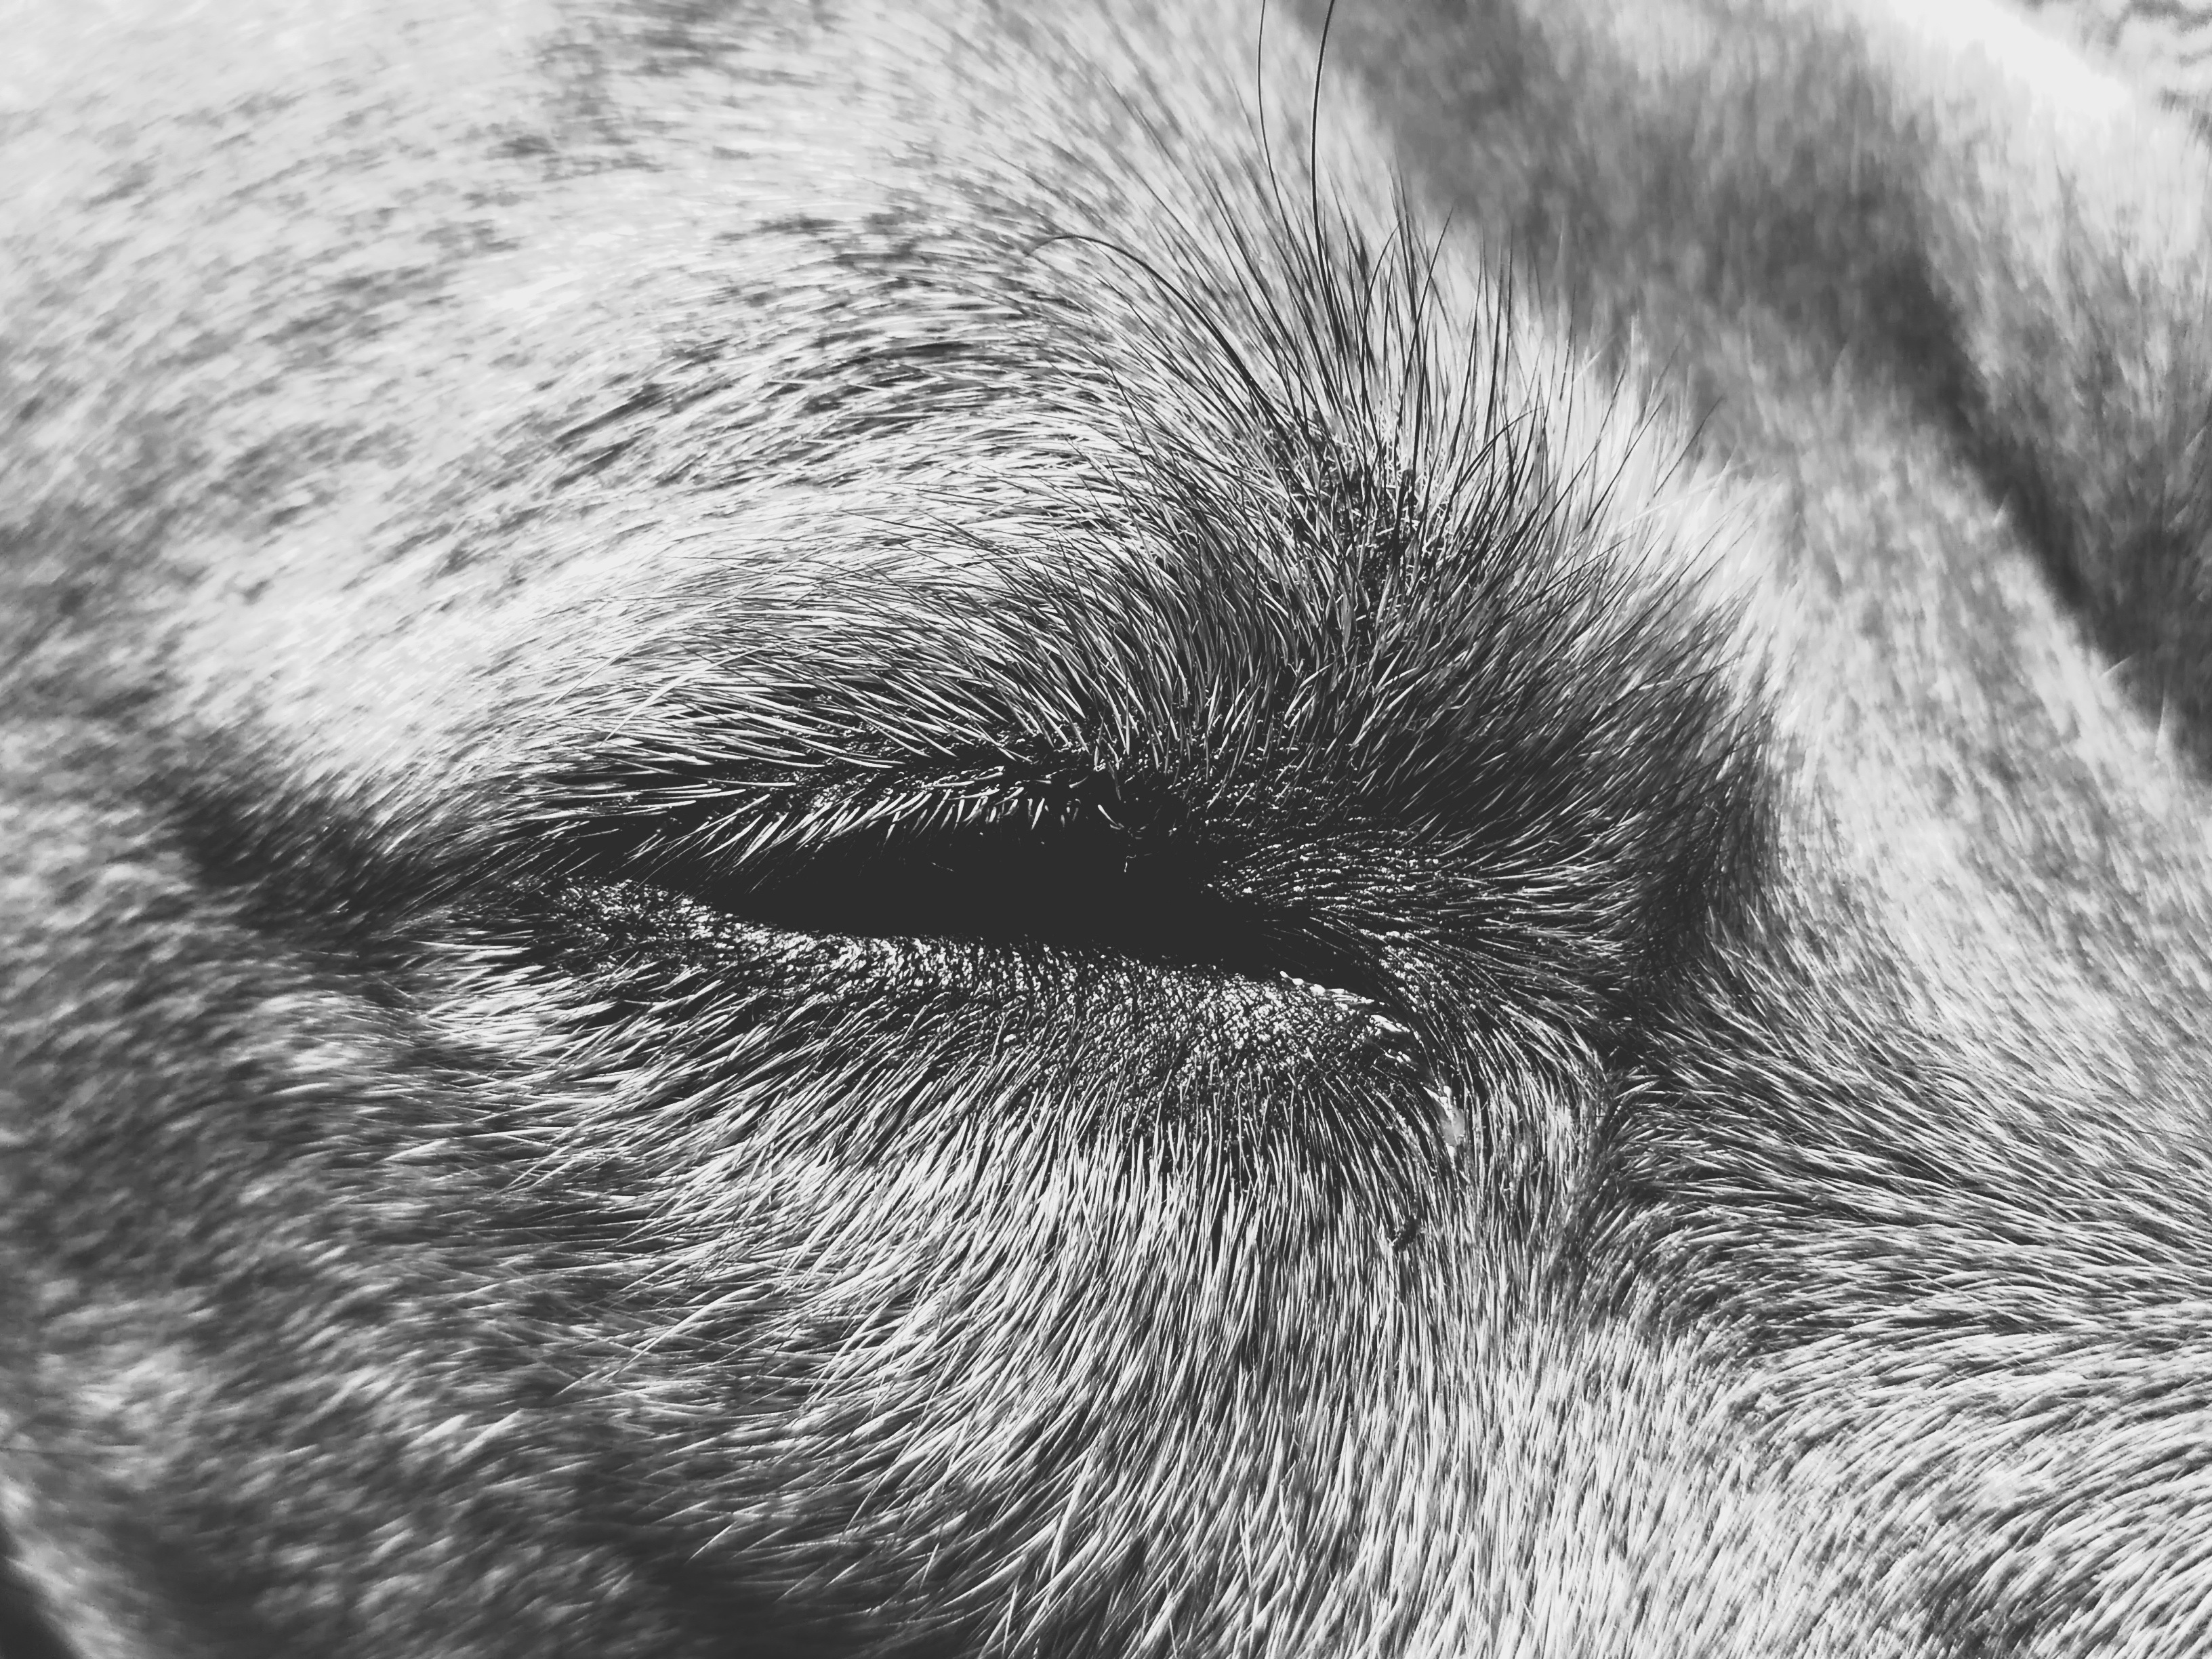
black and white, photography, dog, fur, mammal, black, monochrome, close up, nose, whiskers, snout, drawing, eye, head, organ, monochrome photography, dog like mammal